Disappearance (2017 Dutch film)

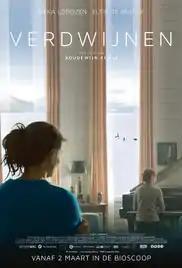
Film poster

Disappearance is a 2017 Dutch drama film directed by Boudewijn Koole. It was shortlisted by the EYE Film Institute Netherlands as one of the eight films to be selected as the potential Dutch submission for the Academy Award for Best Foreign Language Film at the 90th Academy Awards. However, it was not selected, with "Layla M." being chosen as the Dutch entry.